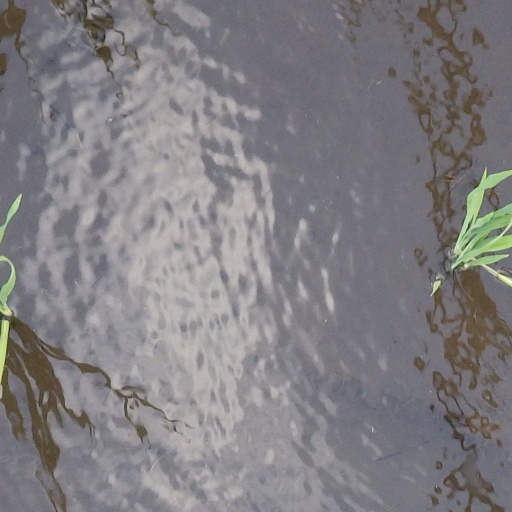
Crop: rice